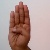
The image shows a hand gesture representing the letter 'B' in Indian Sign Language.